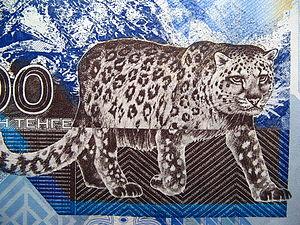
La Panthère des neiges, aussi appelée Léopard des neiges, Once ou Irbis, est une espèce de félins de la sous-famille des Pantherinae. Historiquement classée dans le genre monotypique Uncia, elle fait à présent partie du genre Panthera. C'est un félin de taille moyenne avec des pattes courtes, des pieds larges et une longue queue qui représente quasiment la moitié de la longueur totale. La face, large et ronde, possède des oreilles courtes et arrondies. La robe est de couleur gris pâle à gris jaune constellée de taches pleines et de rosettes.